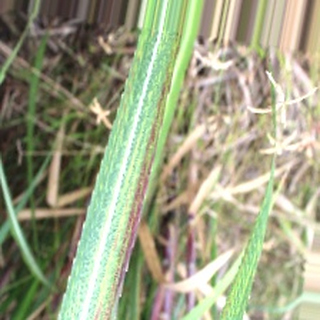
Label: sugarcane_bacterial_blight